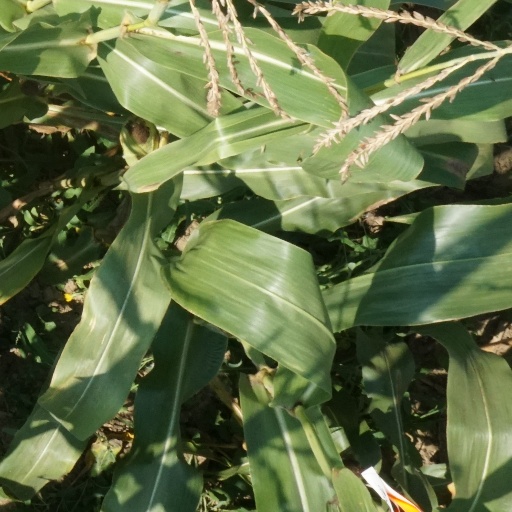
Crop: maize; corn